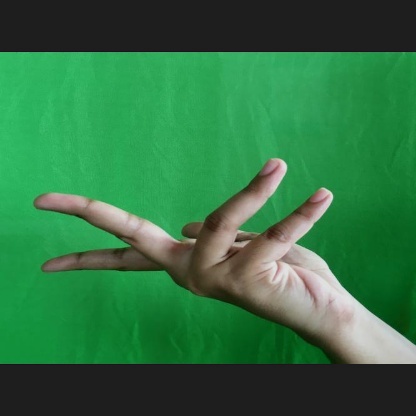
Mudra: Alapadmam